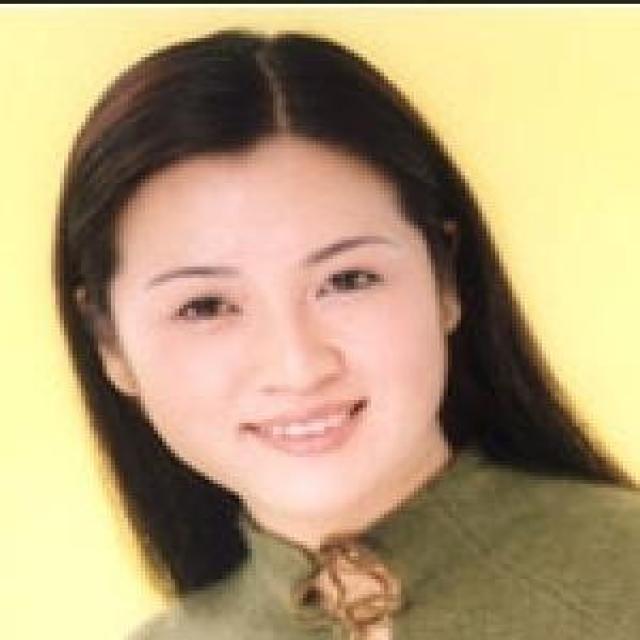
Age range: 21-44